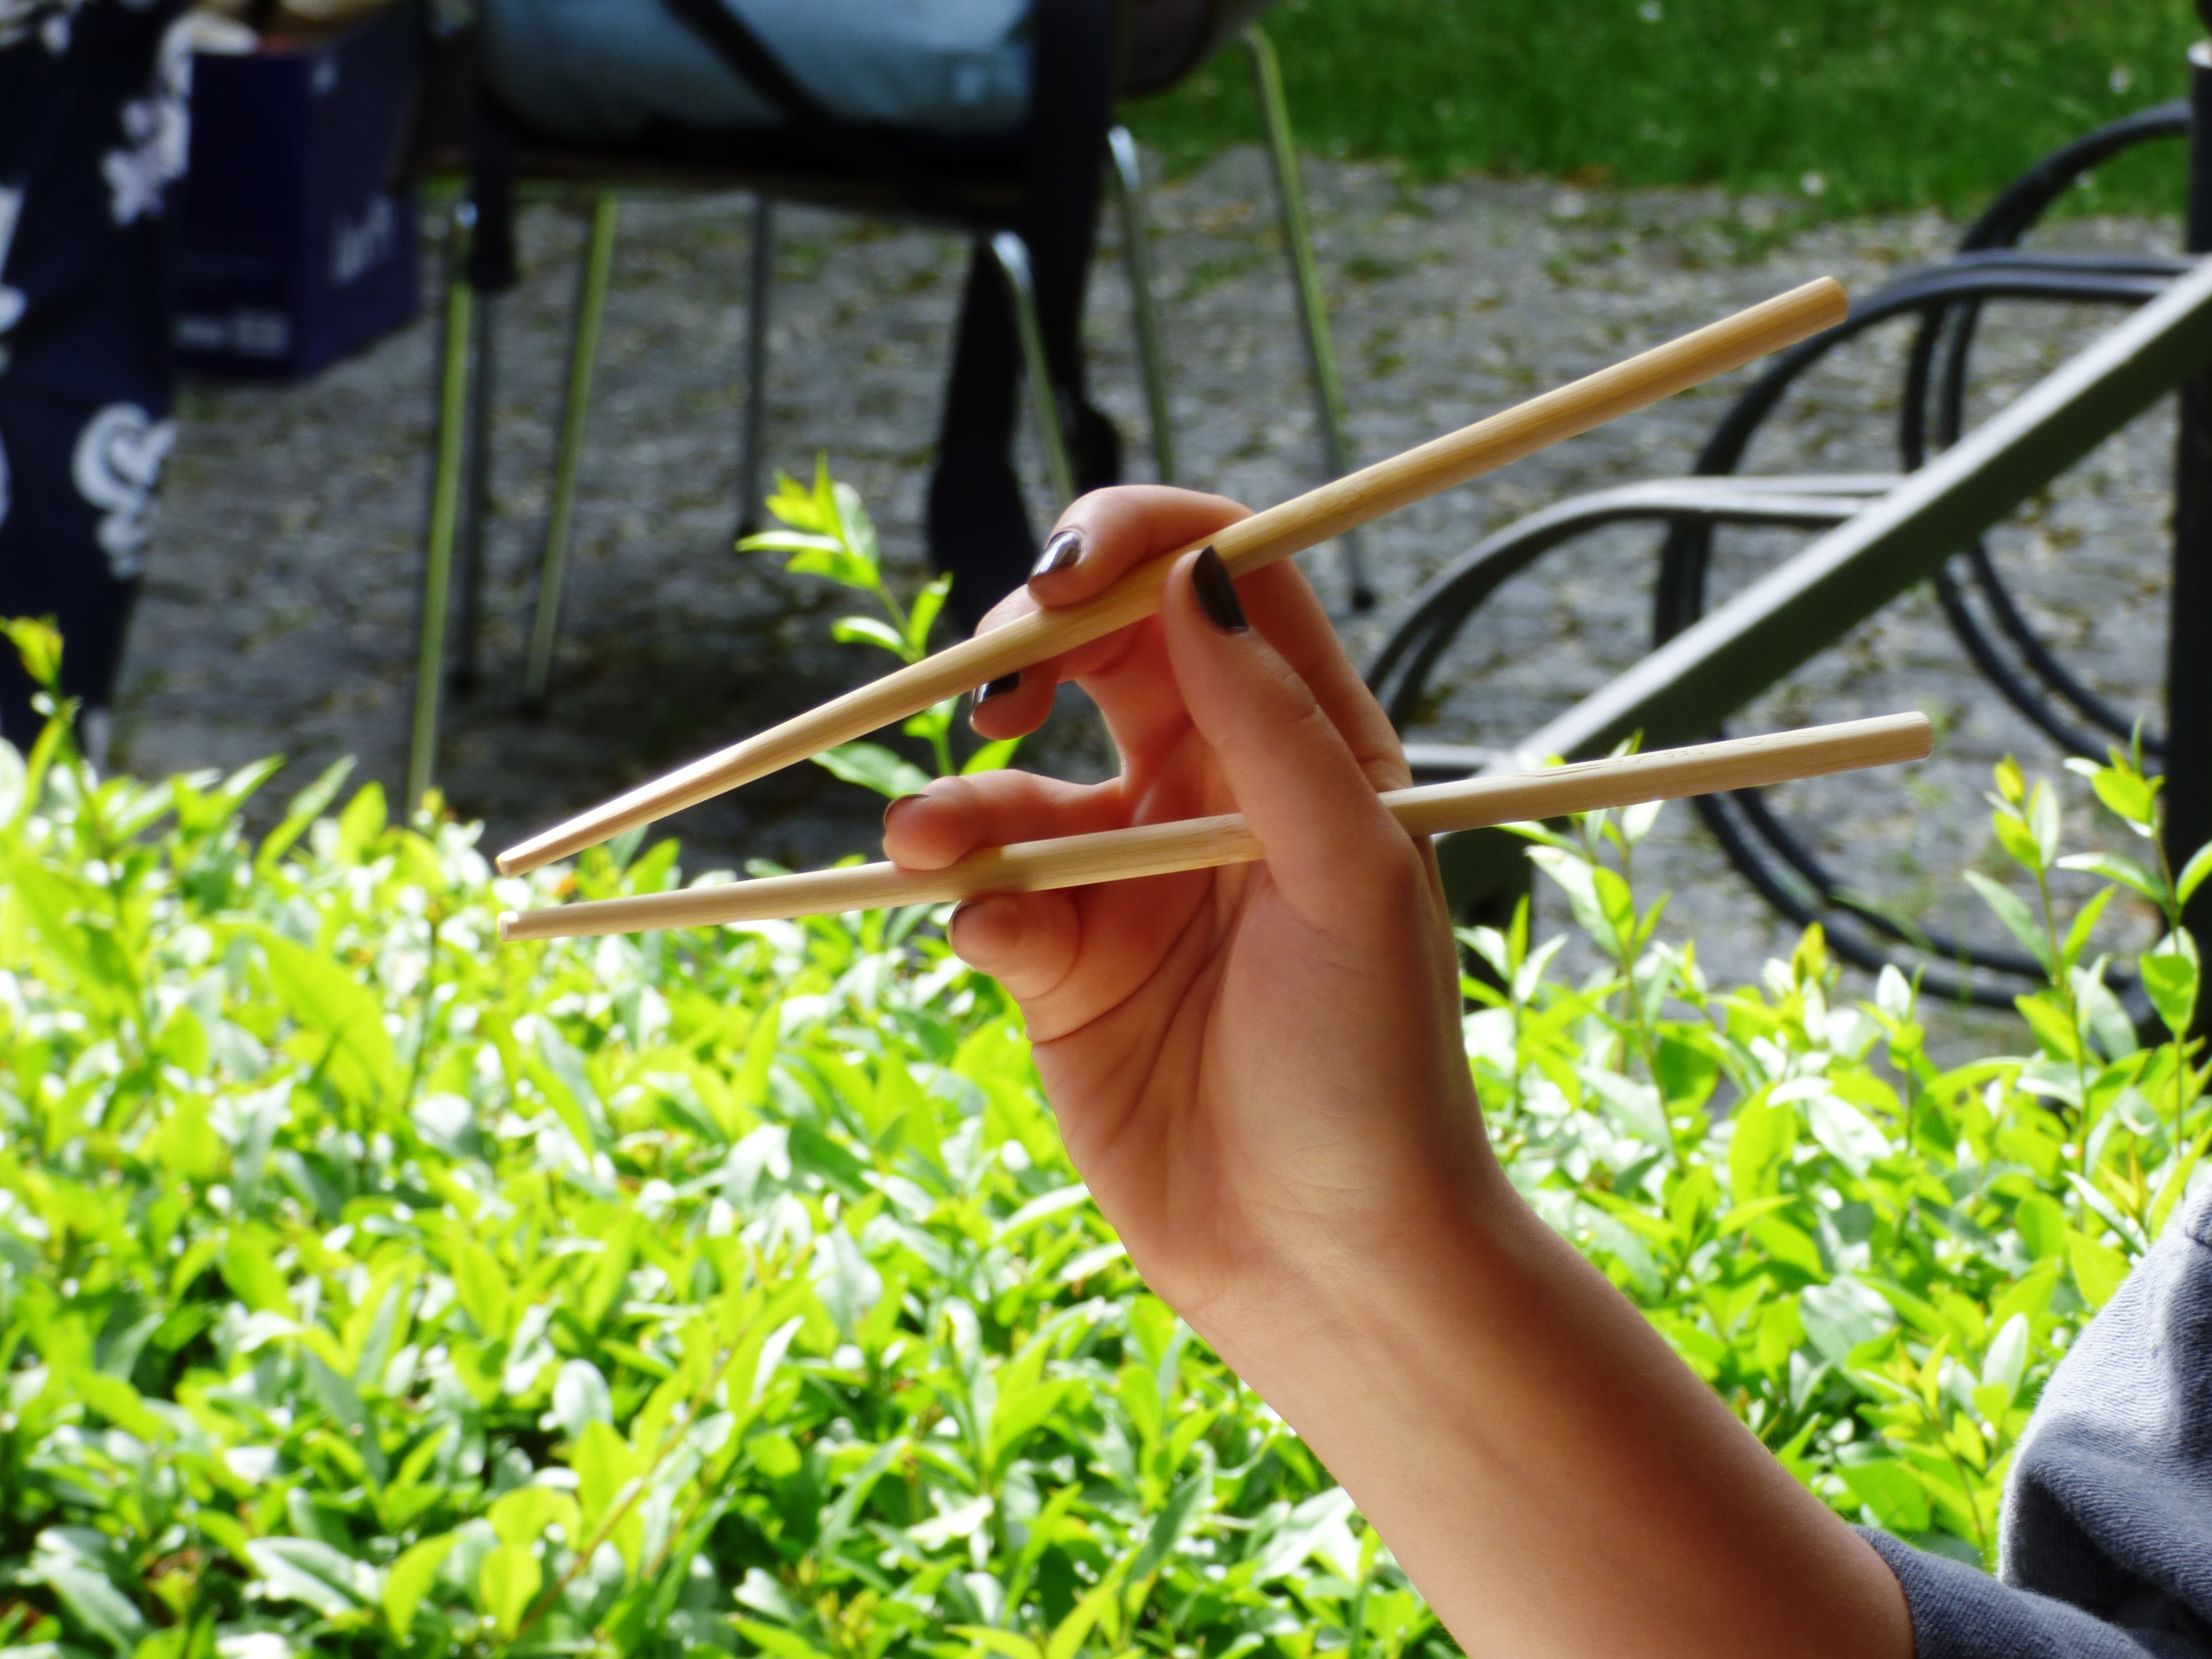
grass, wood, lawn, leaf, flower, green, asia, garden, japan, sushi, eating, bamboo, east, chopsticks, sensei